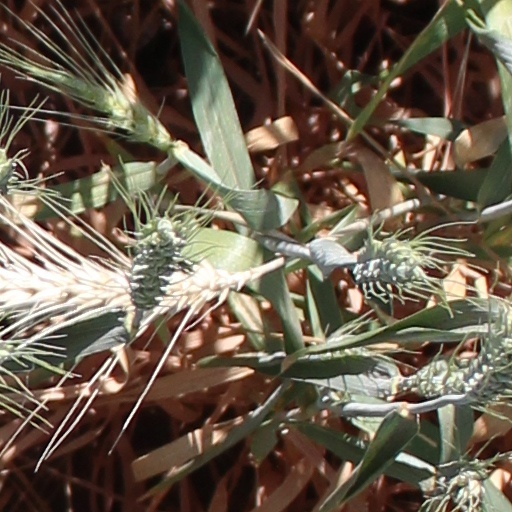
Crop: wheat